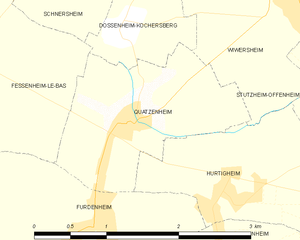
Carte des communes françaises